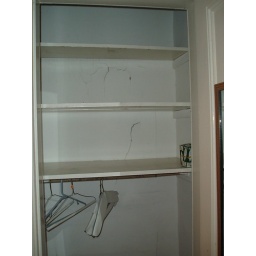
Parlor floor cupboard near pocket doors showing water staining